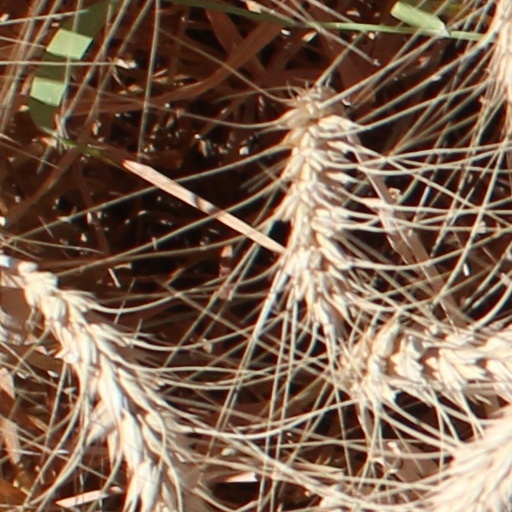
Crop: wheat